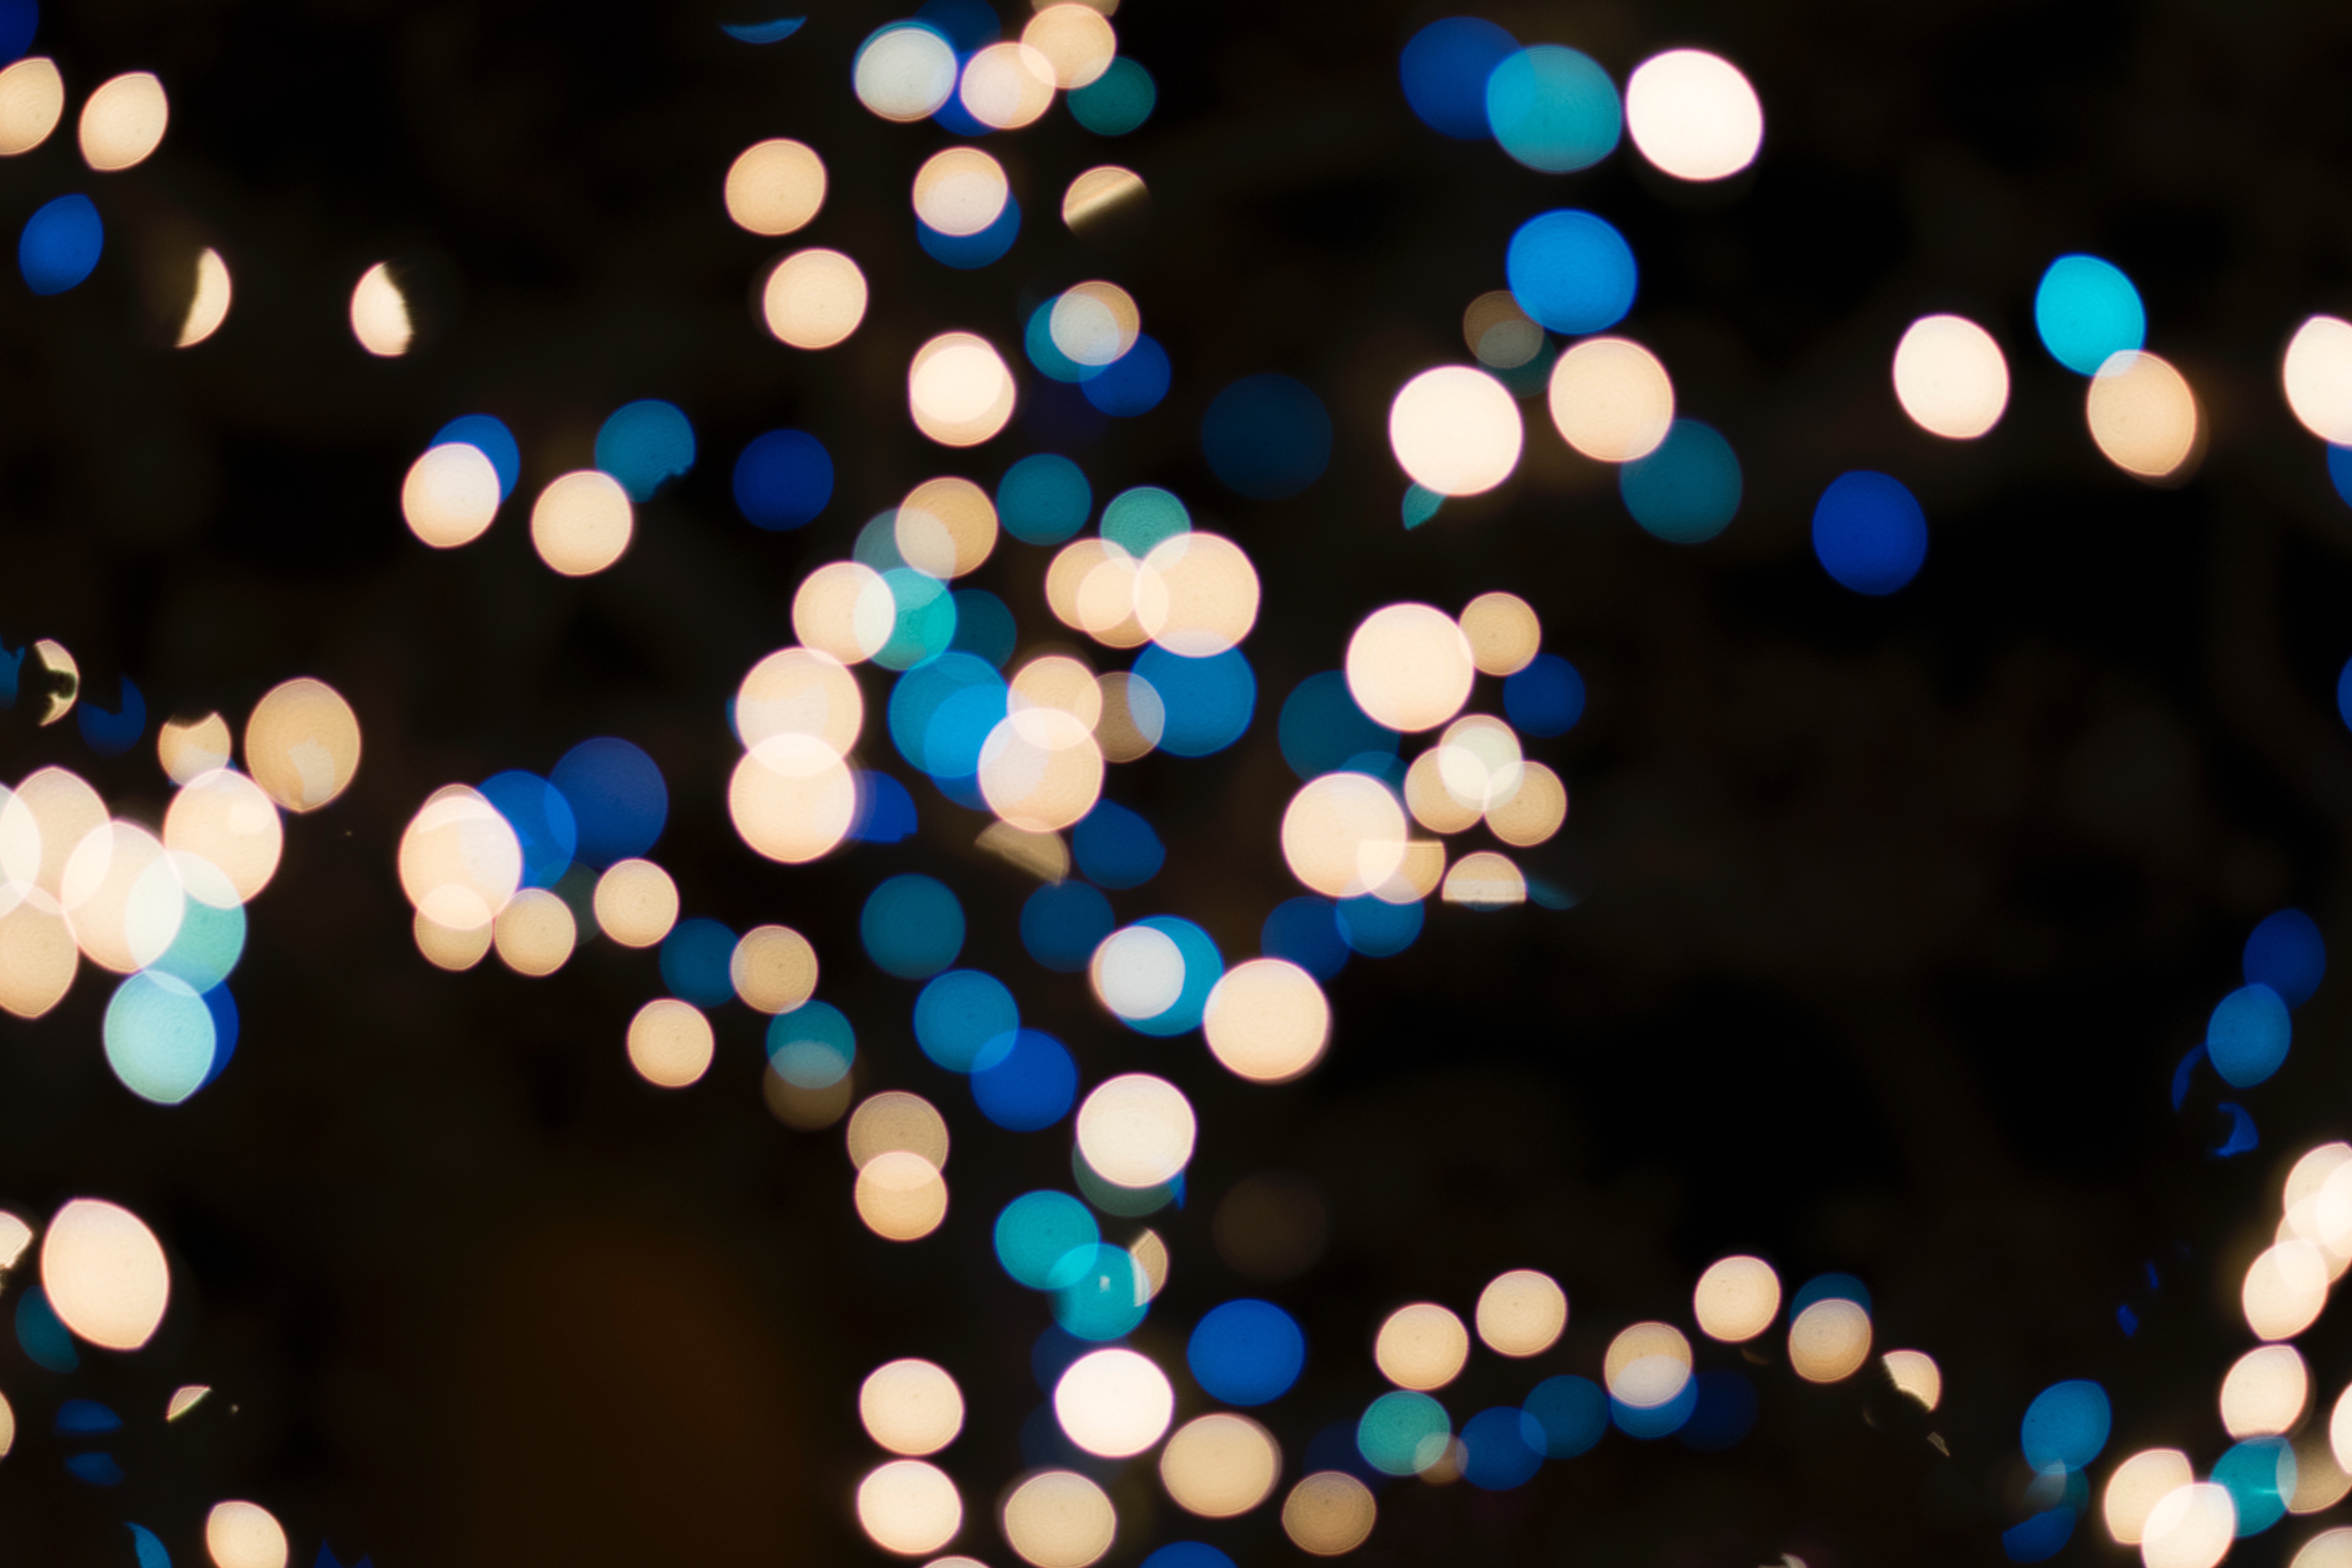
light, night, color, blue, christmas, lighting, circle, christmas decoration, shape, macro photography, christmas lights, liquid bubble